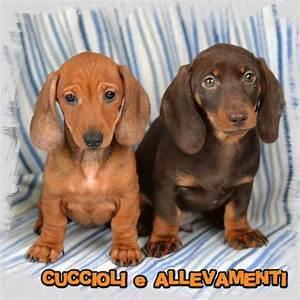
dog